Wapishana

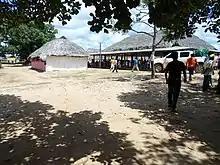
The village of Jacamim in Bonfim, Roraima

Early Wapishana settlements were temporary clusters of homes, but this has changed since the twentieth century, with permanent villages usually surrounding a church. The government has provided schools, meeting houses, and even shops to village centers. Villagers meet, usually at the church or in school to discuss local issues and make plans. After these meetings, men frequently play soccer in open areas nearby In some places, the Wapishana have customarily preferred to live in the open country, at some distance to their agricultural areas. Structures may be built by these farms for food processing, and while a small number of families live on their farms, it is not looked upon well by others in the community.